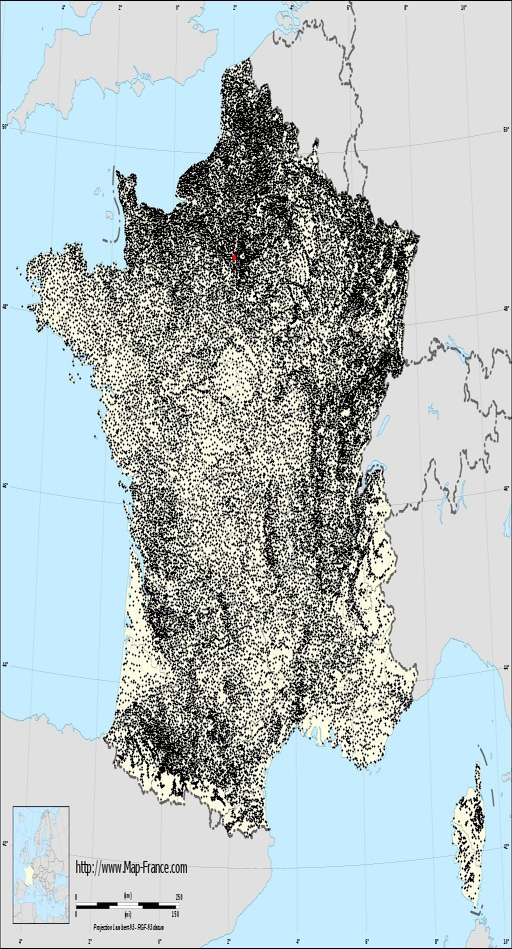
a city on the municipalities map